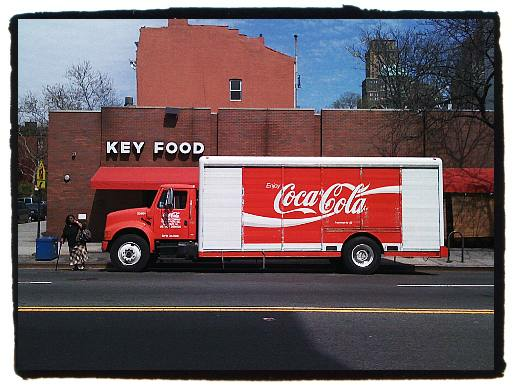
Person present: No